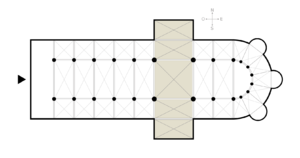
Le transept \tʁɑ̃.sɛpt\ est une nef transversale qui coupe à angle droit la nef principale d’une église et qui lui donne ainsi la forme symbolique d’une croix latine.